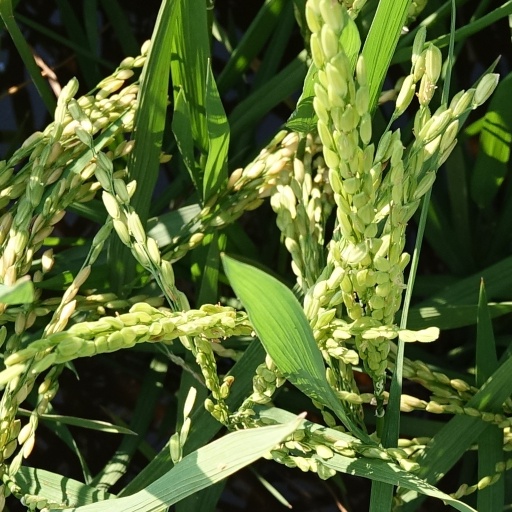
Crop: rice